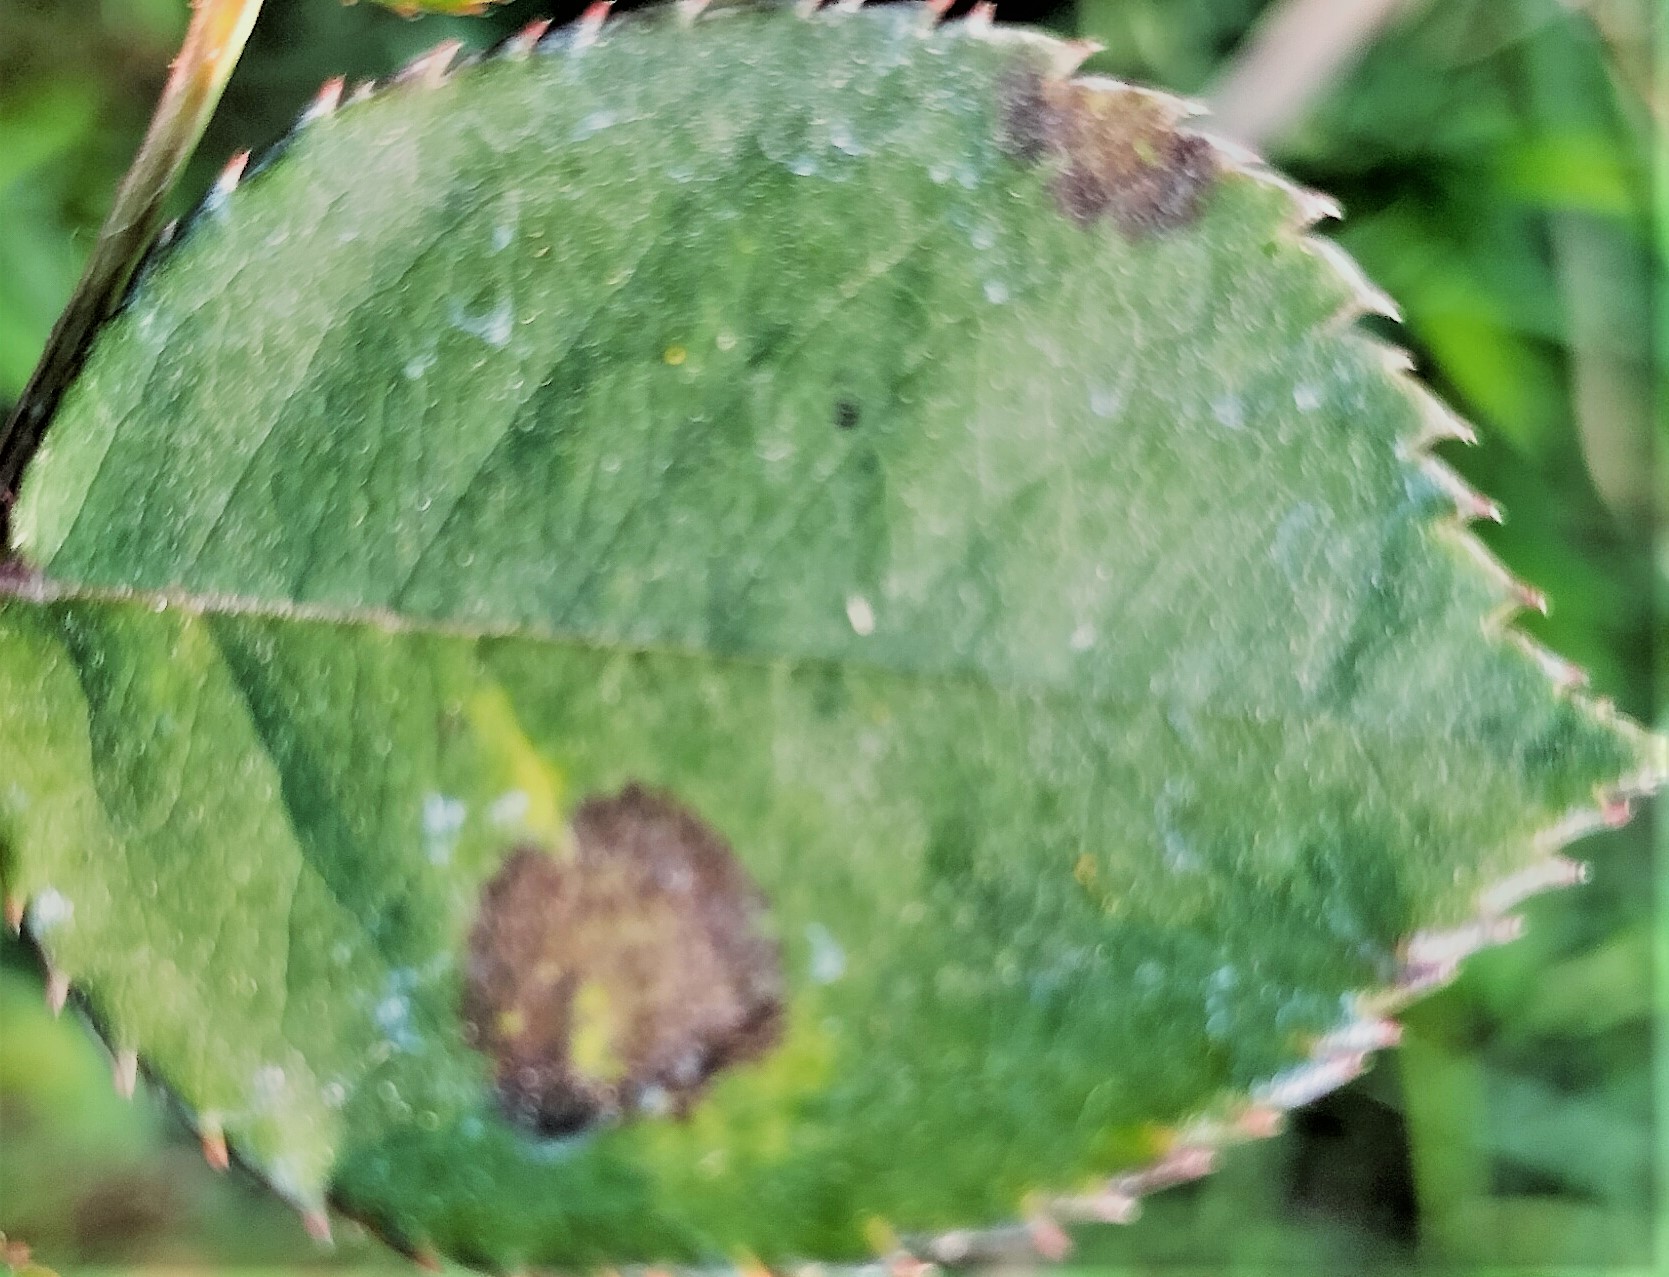
Label: Black Spot